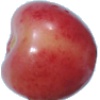
Label: cherry_rainier